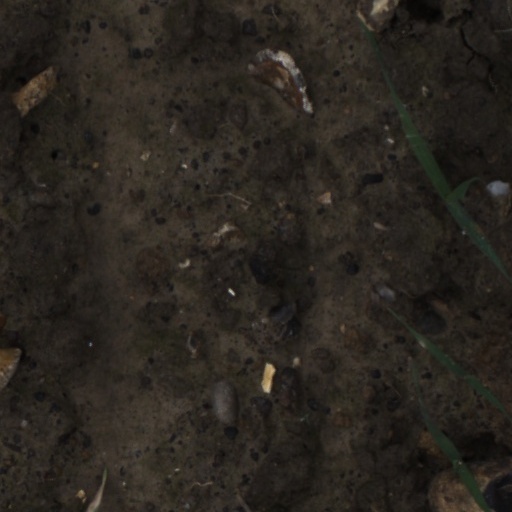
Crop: wheat